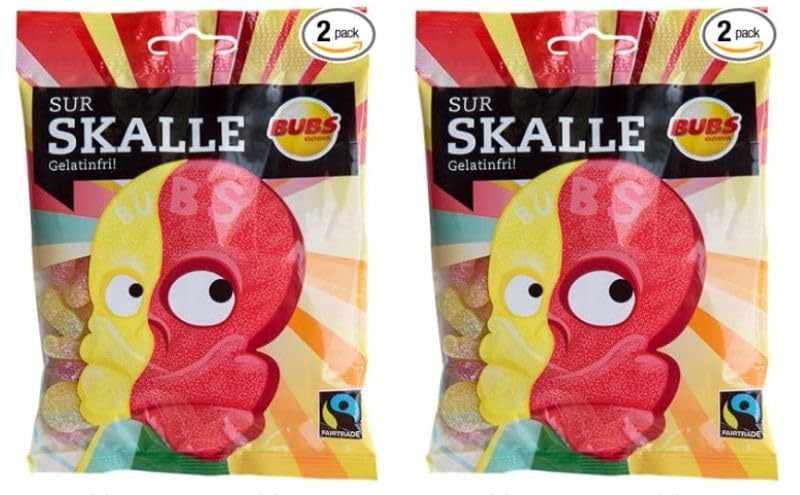
Item Name: Bubs Skull Sour Liquorice 2 Pack of 90g
Bullet Point 1: Bubs Sour Liquorice
Bullet Point 2: Regardless of what mood you are in – happy, sad, angry or indifferent – these skulls will be sour. For you. Really sour. They won’t adapt or change themselves for you. But they will be there for you. No matter what. Every piece of candy in our bags are Fairtrade certified, and free from gelatine and other animal additives.
Bullet Point 3: 2 Pack of 90g
Product Description: BUBS is a well-known licorice company in Sweden Ingrediets:Ingredients:Sugar, glucose-fructose syrup, water, corn starch, acidity regulators (malic acid, sodium citrate), flavours, colours (black carrot concentrate, E160a, E100, E150b, E141)
Value: 1.0
Unit: Count

Price: 8.99